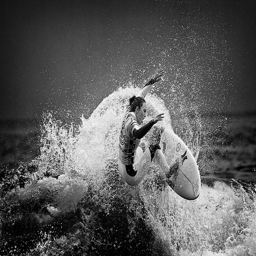
A gril is surfing waves in the ocean.
A woman surfing in a frothy wave of water
A surfer riding on a wave on a surfboard.
A black and white picture of a surf boarder.
A woman surfing on a large wave with a splash.